Juan del Águila

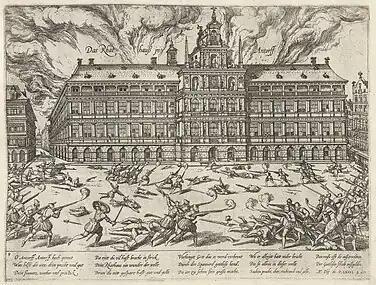
Burning of the Town Hall during the looting of Antwerp

In 1568 started the Eighty Years' War also called "the Flanders' revolt" against the Spanish Monarchy, which it would end in 1648 with the Treaty of Westphalia